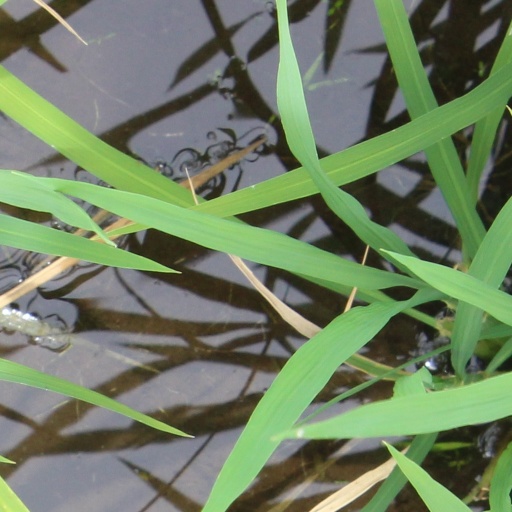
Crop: rice